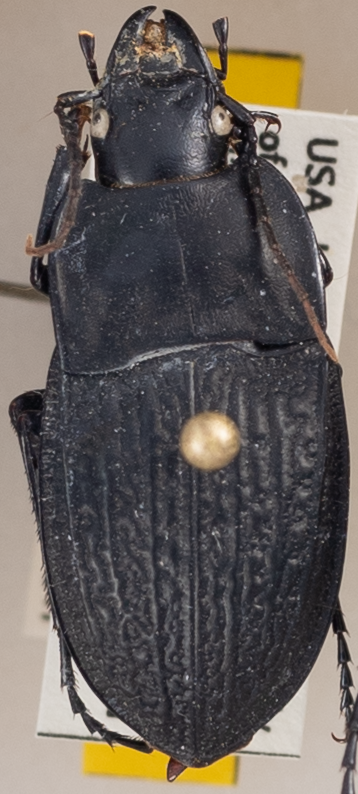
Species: Dicaelus sculptilis sculptilis
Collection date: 2022-06-29
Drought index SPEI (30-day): -0.8
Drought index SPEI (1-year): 0.32
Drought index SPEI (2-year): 0.47